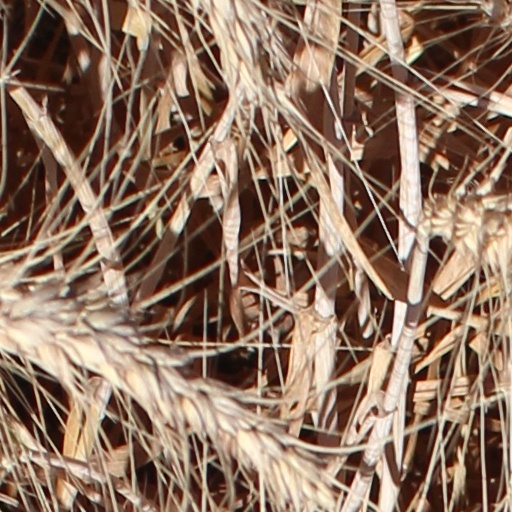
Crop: wheat